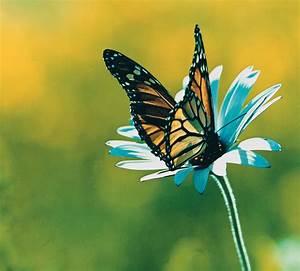
Label: butterfly